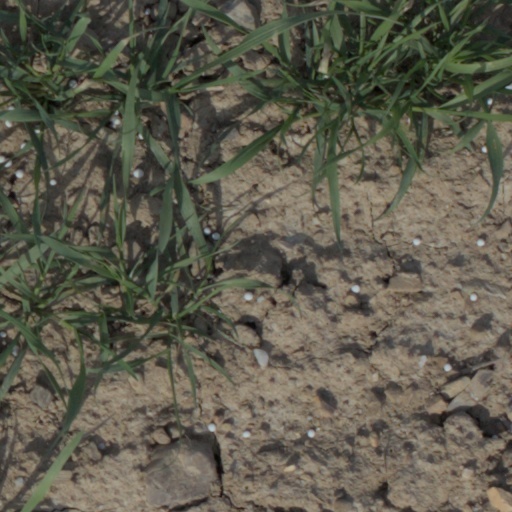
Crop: wheat